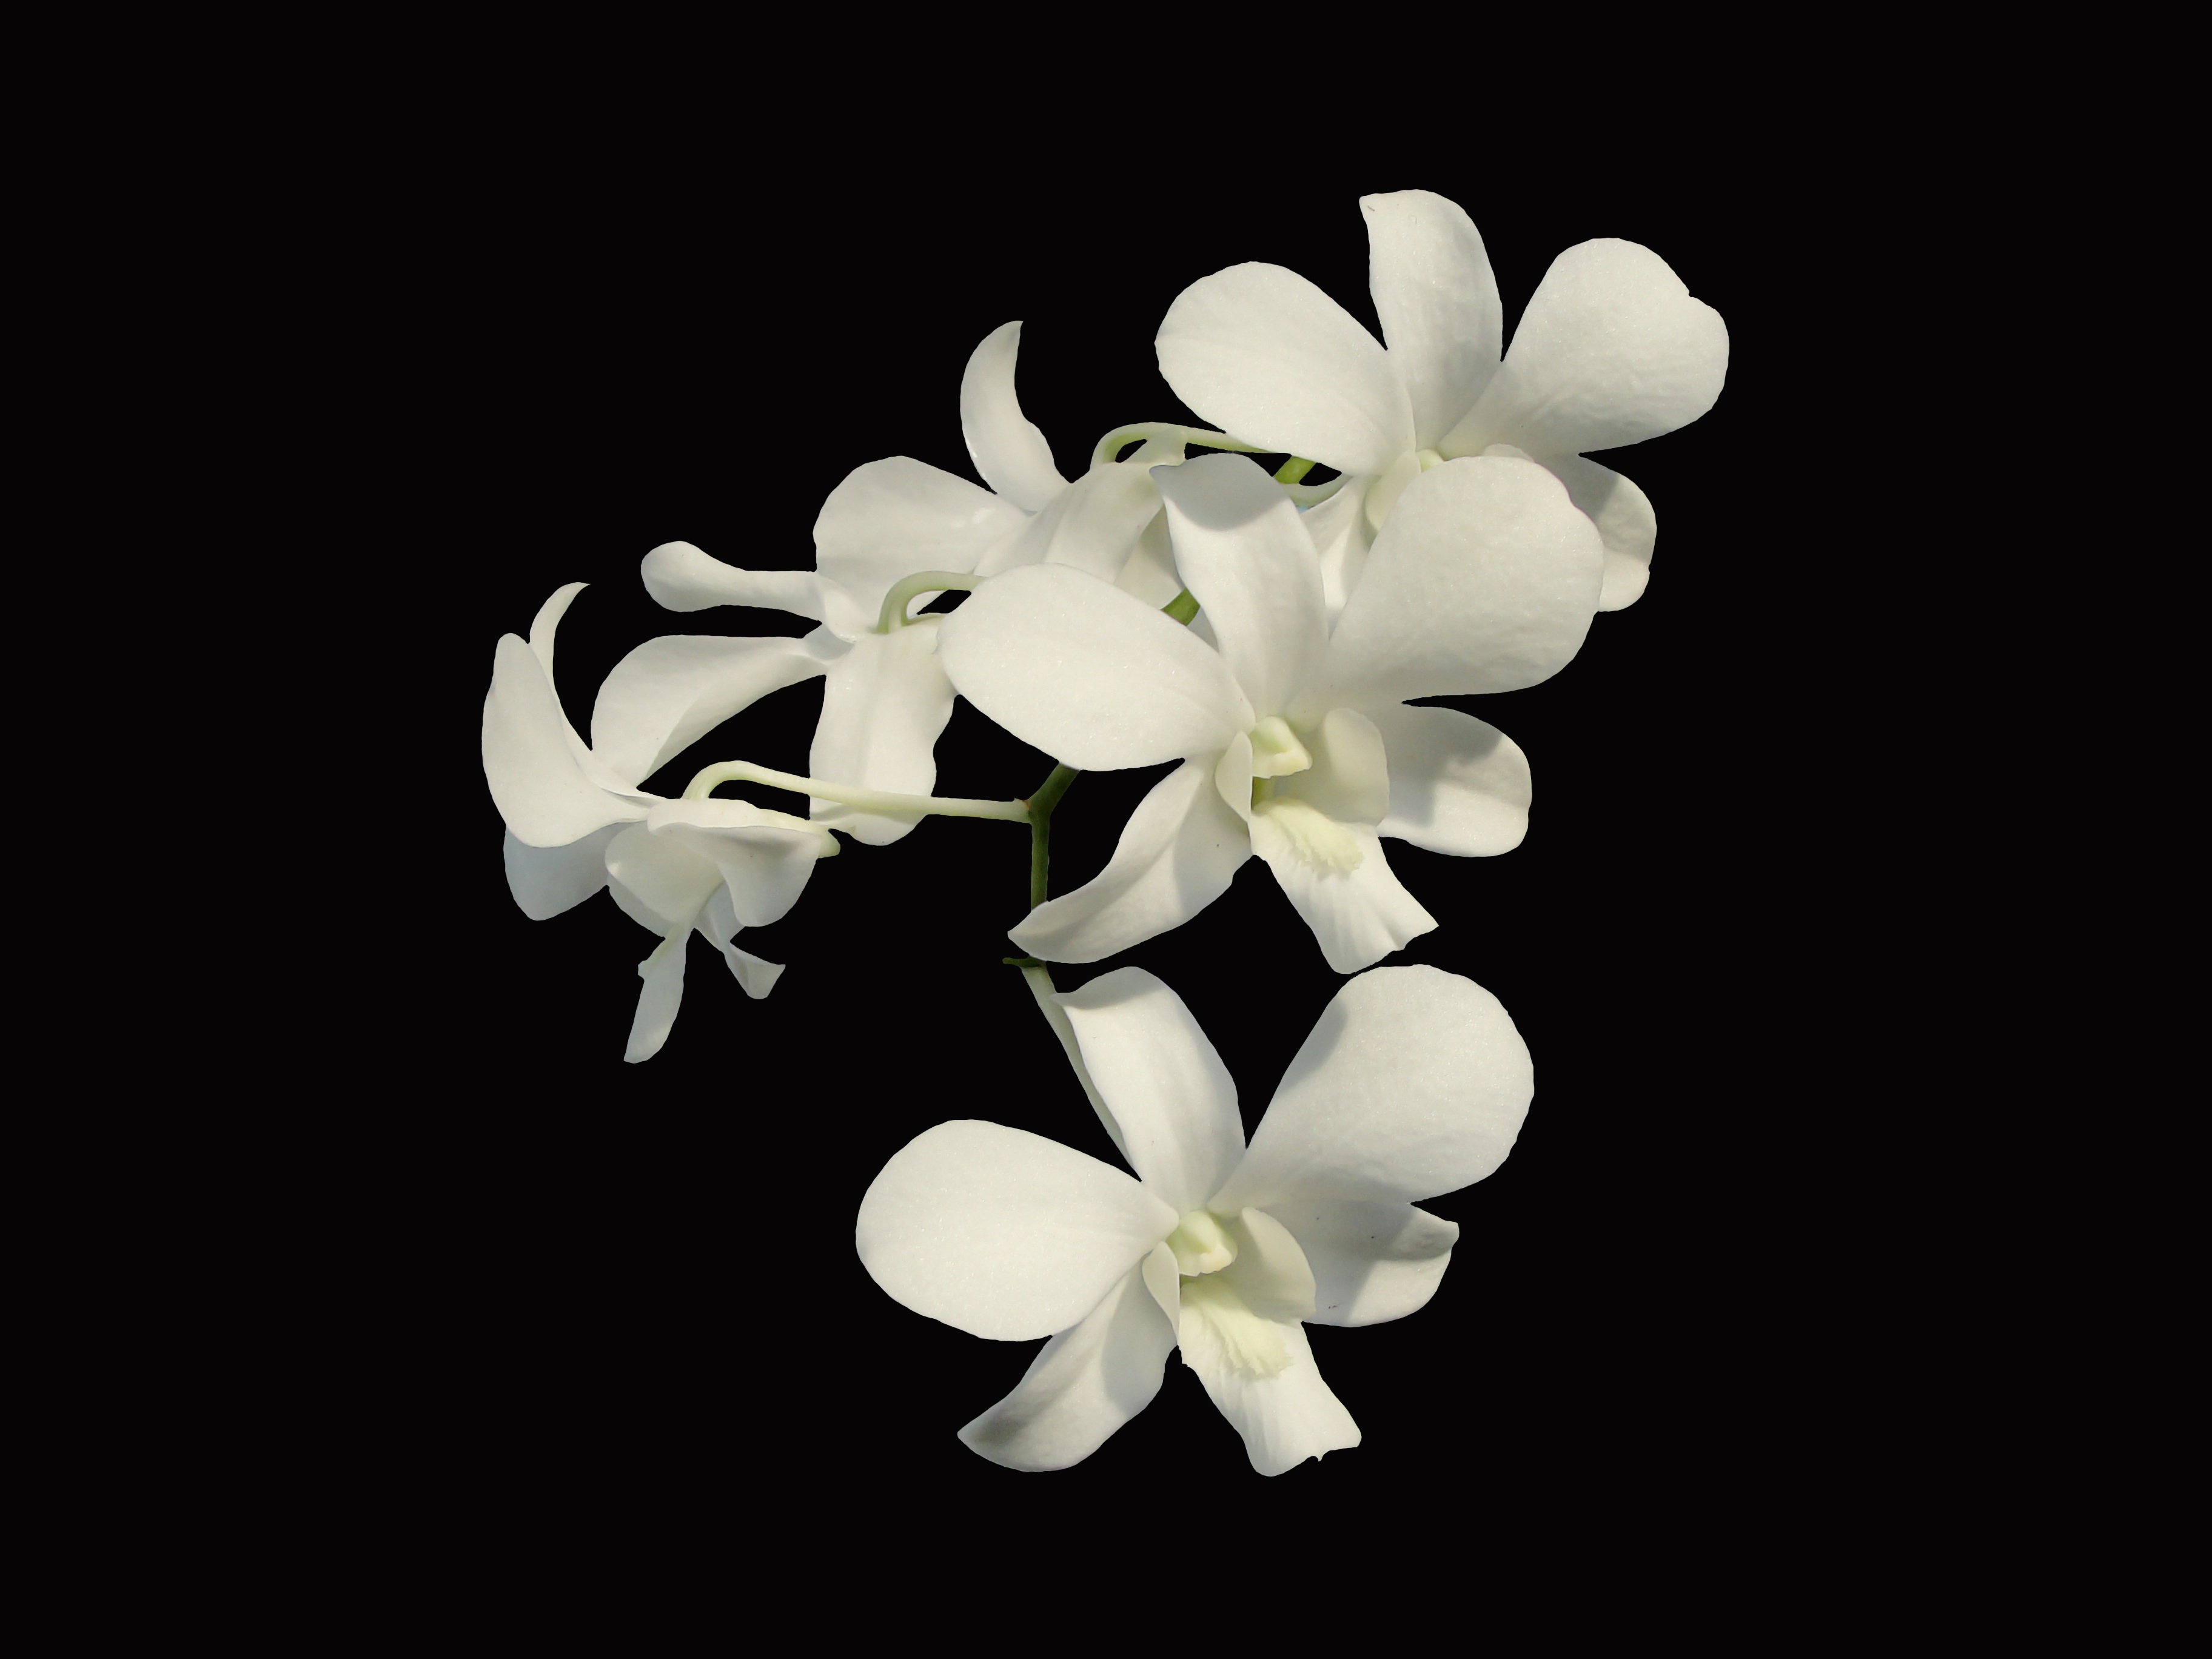
blossom, plant, white, flower, petal, flora, white flower, orchid, macro photography, jasmine, flowering plant, dendrobium, land plant, moth orchid